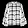
Label: Shirt